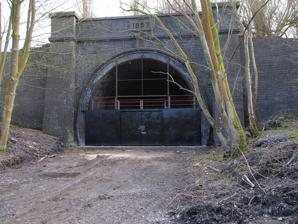
Building: Catesby Tunnel
Country: United Kingdom
Year built: 1897
Former railway tunnel in England Catesby Tunnel's north portal, just northwest of Upper Catesby Inside the north end of the tunnel in 2014 The southernmost air shaft Catesby Tunnel is a disused railway tunnel in Northamptonshire on the route of the former Great Central Main Line . Its northern portal is about 1,100 yards (1,000 m) south of Catesby Viaduct and 250 yards (230 m) west of Upper Catesby , with the tunnel ending at Charwelton to the south. In terms of both length and gauge , Catesby Tunnel is unusually large, at 27 feet (8.2 m) wide, 25 feet 6 inches (7.8 m) high, and 2,997 yards (2.7 km; 1.7 mi) long. The tunnel was completed in 1897, and was closed in 1966 when the line was made redundant by British Rail . After lying abandoned and flooded for over 50 years, proposals were granted in 2017 for the conversion of the wide, straight tunnel into an aerodynamic test facility for road and race cars. Description The tunnel, its portals and air shafts are all lined and faced with hard Staffordshire blue brick and a total of about 30 million bricks were used. The tunnel has five air shafts ; four are in Catesby parish and each has a diameter of 10 feet (3 m). The fifth is in the neighbouring parish of Hellidon , and has a diameter of 15 feet (4.6 m) for greater airflow. About 2,900,000 cubic yards (2,200,000 m 3 ) of material was dug out to make the tunnel, which is straight throughout due to the Great Central Railway (GCR) being built for speed and on a rising gradient of 1:176 to the south. History The Great Central Railway (GCR) intended its London Extension to pass through Catesby parish in a cutting. However, the occupant of Catesby House, Henry Attenborough, owned much of the land in the parish and insisted that the line pass beneath it in a tunnel to preserve the landscape. Thomas Oliver & Son of Horsham was the contractor to build the Rugby Central — Woodford Halse section of the line. The first 44 yards (40 m) from the north portal were dug using cut-and-cover , with the remainder built by sinking nine construction shafts in 1895 (a Roman cinerary urn was found in one shaft), and completed the tunnel in May 1897. Unlike the tunnel construction of the earlier Victorian era, excavation was able to be accelerated through the use of Ruston steam navvies instead of being entirely dug by hand. The first services to use the tunnel were coal trains , which started running on 25 July 1898. The line opened fully on 15 March 1899. On 4 January 1906 a rail on the Down track broke and derailed an afternoon express from Marylebone to Manchester Piccadilly with about 50 passengers aboard. The train was travelling at about 60 mph (97 km/h) and tore up about 440 yards (400 m) of track before it came to a halt. All five coaches were derailed and the last coach fouled the Up track, on which a goods train was due. The crew of the express acted to protect their train: the driver placed a detonator on one rail of the Up track and the guard sounded the train whistle, both of which gave the crew of the approaching Up goods enough warning to stop short of the wreckage. British Railways closed the Great Central Main Line (GCML) through the tunnel on 5 September 1966, and the track was lifted shortly thereafter. With the withdrawal of a maintenance regime after closure, a blocked drain exacerbated water ingress such that a foot or more of floodwater filled some parts of the tunnel. Redevelopment Numerous reopening proposals for sections of the GCML have featured Catesby Tunnel. In 2000, Chiltern Railways expressed an interest in reopening the route to passengers as far as Rugby or even Leicester , though this never came forward. The trackbed was also included in failed proposals by Central Railway to build a new intermodal freight line from Liverpool to Europe. It was also part of a possible alignment explored during the planning phase of High Speed 2 ; the preferred route ended up following a course several miles further west. Proposals emerged in 2014 to convert the tunnel into a vehicle testing facility. The planning approval was granted in February 2017. The facility allows performance, aerodynamics, air cooling and emissions to be analysed in a controlled environment at full scale, the only facility of its type for hire anywhere in the world. With the ends of the tunnel being preserved for roosting bats , about 1.5 miles (2.4 km) in the centre is available for testing. Cars will be able to maintain 100 miles per hour (160 km/h) for about 40 seconds before braking. Public access to the tunnel will be offered on Sundays for cycling . Engineering work for conversion to a wind tunnel , including renovation of the drainage, was started in 2020 with a projected cost of £13 million. The facility opened as a test facility in summer 2021, with a remote-control turntable at the end. In 2024 the tunnel was used the location for the YouTube series " Top Gear Tunnel Run" See also Laurel Hill Tunnel References